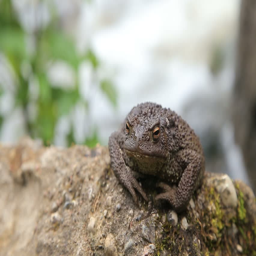
toad basking on the rock